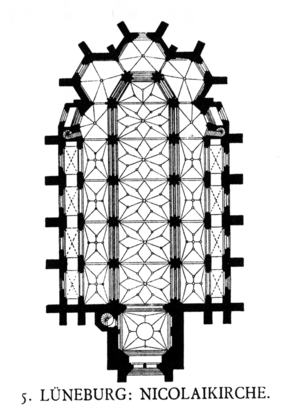
Cette page présente sous une forme graphique le vocabulaire concernant les principales parties du plan type d'une église.
Dans l'architecture chrétienne, il y a deux termes architectoniques, qui référent au modèle des halles antiques appelées « basilique » :